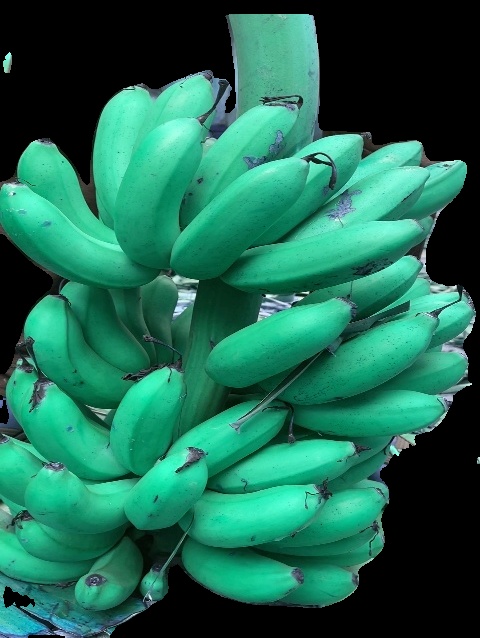
Variety: rasbale
Grade: grade1